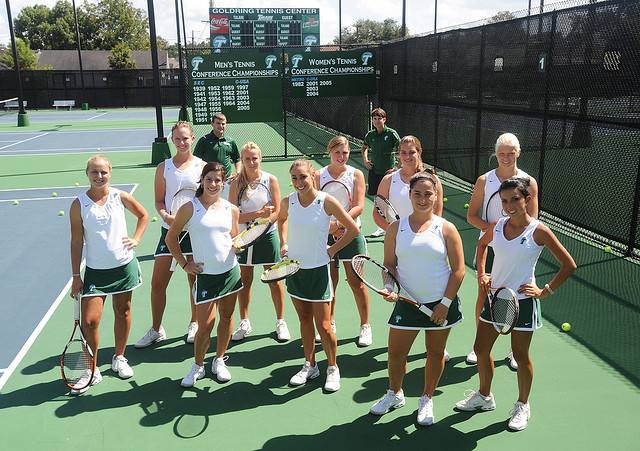
những vận động viên tennis đang cầm vợt đứng tạo dáng